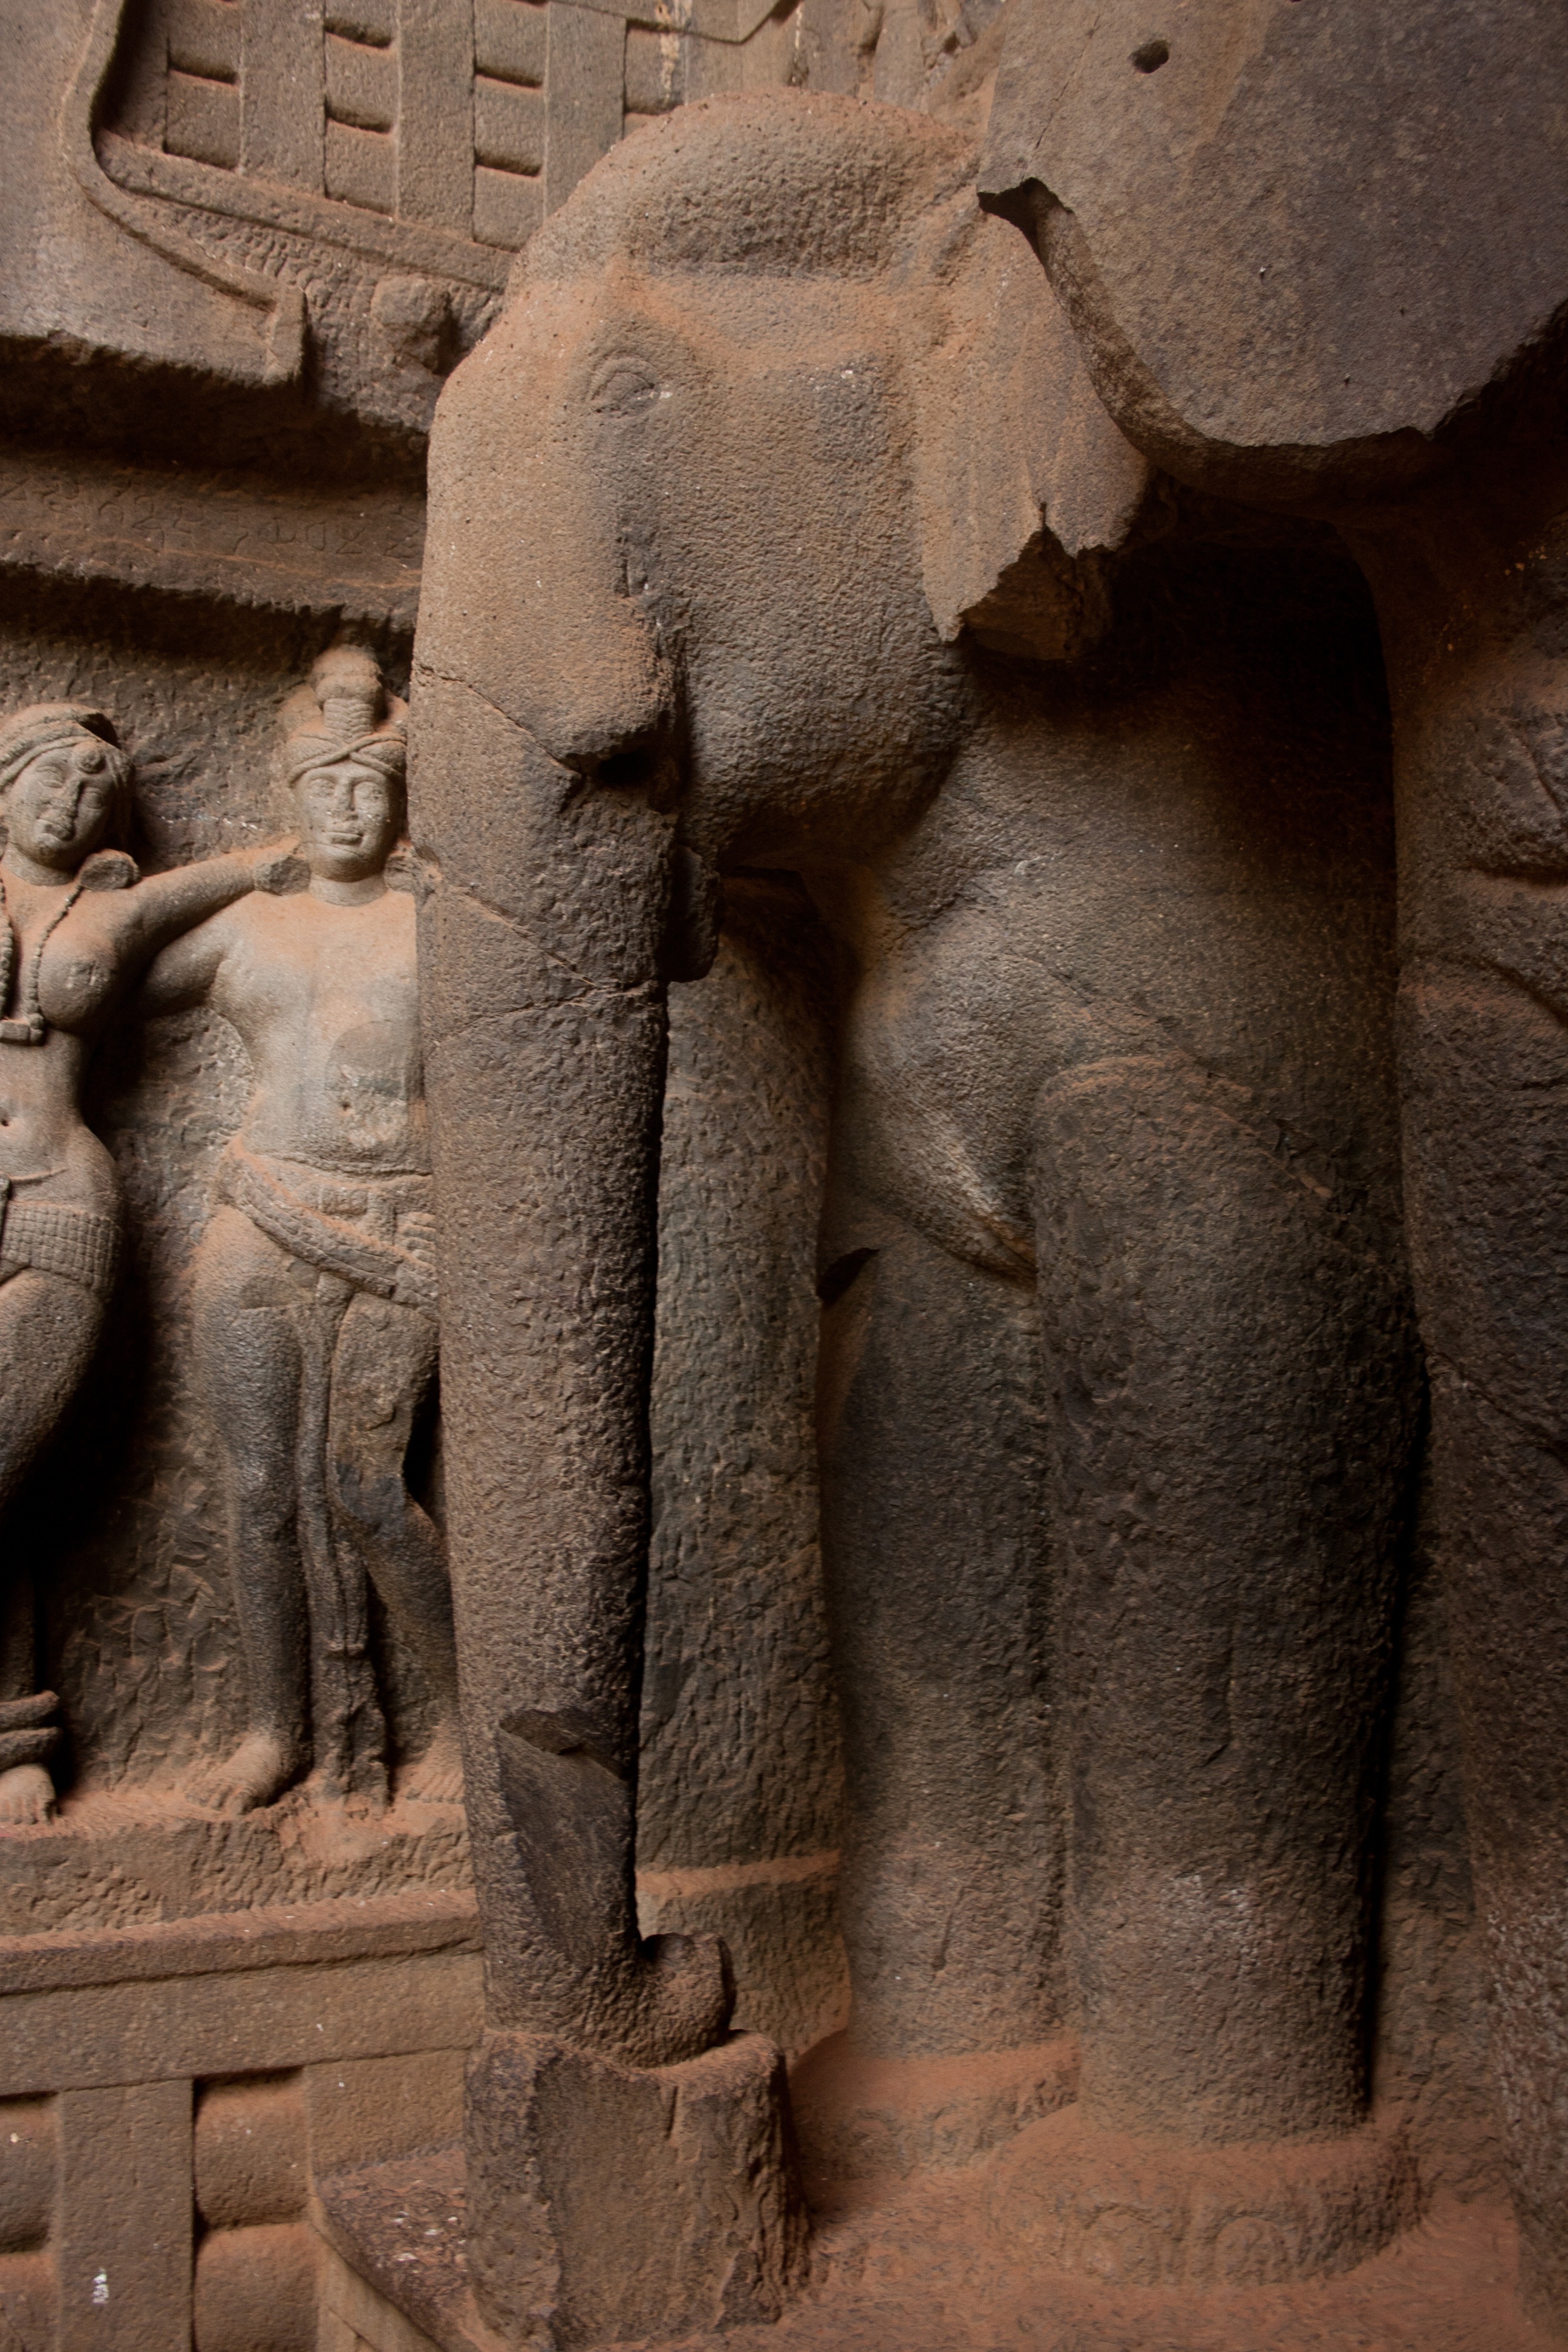
sand, rock, wood, monument, formation, statue, column, elephant, sculpture, art, temple, india, carving, relief, carved stone, stone carving, hindu temple, ancient history, karla caves